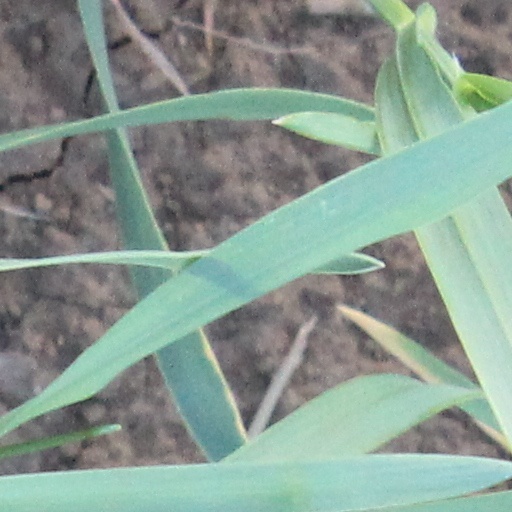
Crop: wheat